Old St. Patrick's Church (Chicago)

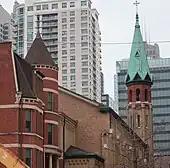
The church from the back

Old St. Patrick's Church was founded on Easter Sunday, April 12, 1846. The parish was originally housed in a wooden building at Randolph Street and Des Plaines Street. In the 1850s, the present church building was constructed of yellow Cream City brick from Milwaukee. Two octagonal spires, said to represent the Eastern Church and the Western Church, were added in 1885. By the 1880s, most of the parish was composed of Irish-Americans, and from 1912 through 1922, the interior was redecorated by Thomas A. O'Shaughnessy and others in the Celtic Revival style. O'Shaugnessy modeled some of the ornamentation after the illuminations found in the Book of Kells. The building was added to the National Register of Historic Places in 1977.